Blue and White (political party)

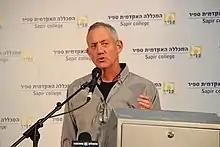
Benny Gantz at the Sderot Conference for Society, Sapir Academic College, 2015

According to the official registration document handed to the Registrar of Parties on 27 December 2018, the Israel Resilience Party's goals are: